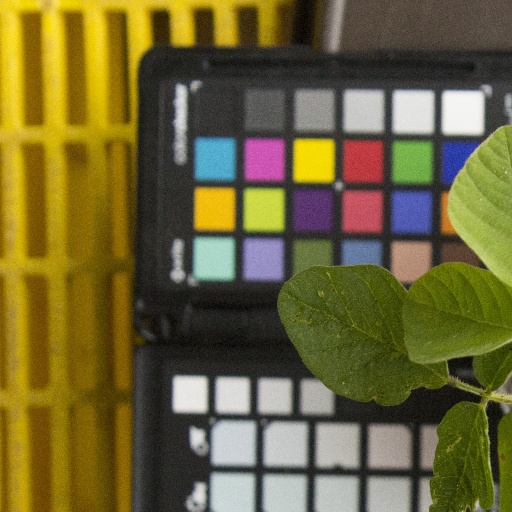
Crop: soybean